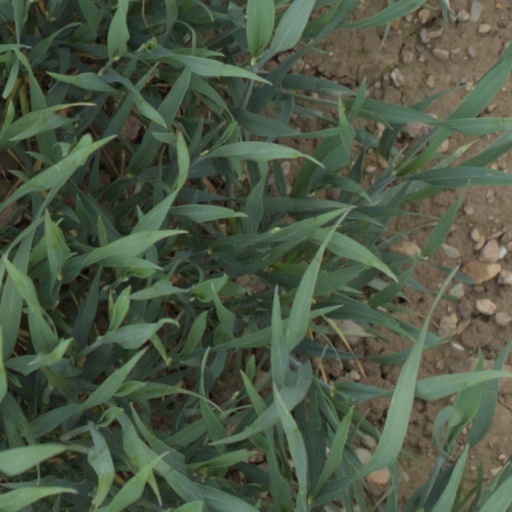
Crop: wheat